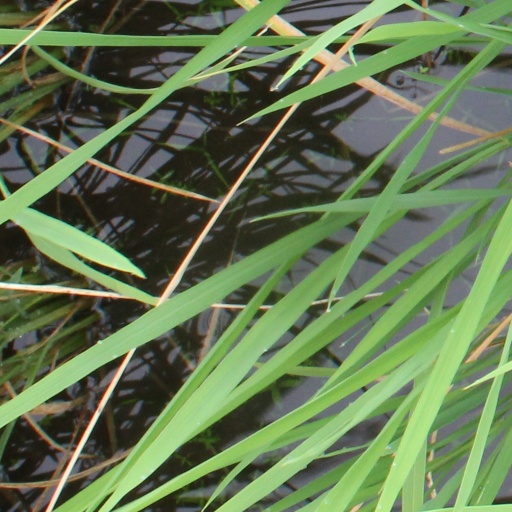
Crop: rice